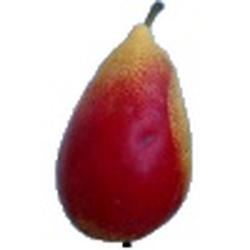
Label: Pear